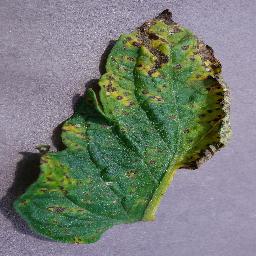
Label: Tomato___Septoria_leaf_spot